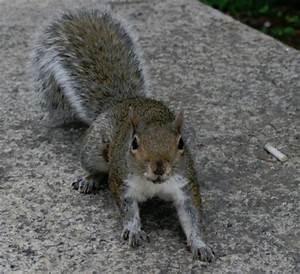
squirrel